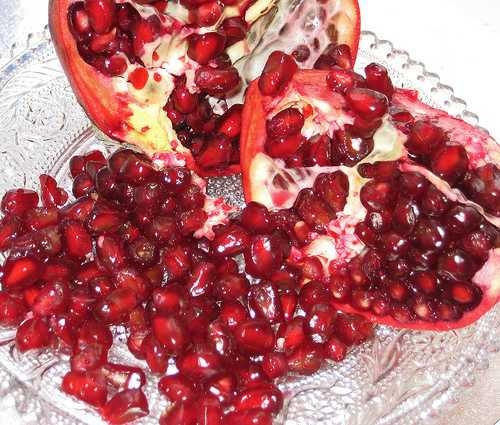
Label: Pomegranate